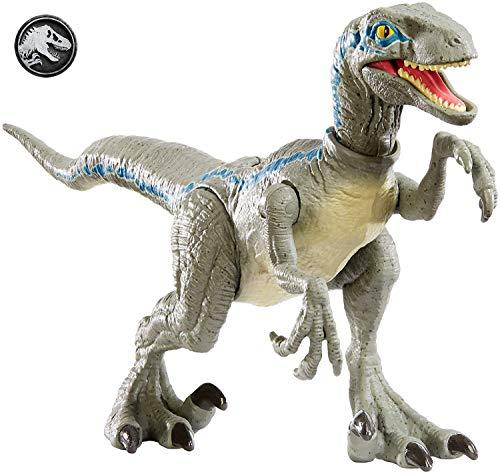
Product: Jurassic World Savage Strike Velociraptor Blue
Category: Toys & Games | Toy Figures & Playsets
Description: Play out the ultimate in dinosaur rivalry and battle with Jurassic world savage Strike dinosaur action figures.
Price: $7.97
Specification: ProductDimensions:2.8x7.9x4.3inches|ItemWeight:3.52ounces|ShippingWeight:4ounces(Viewshippingratesandpolicies)|ASIN:B07MZGDLZY|Itemmodelnumber:GFG67|Manufacturerrecommendedage:4-7years